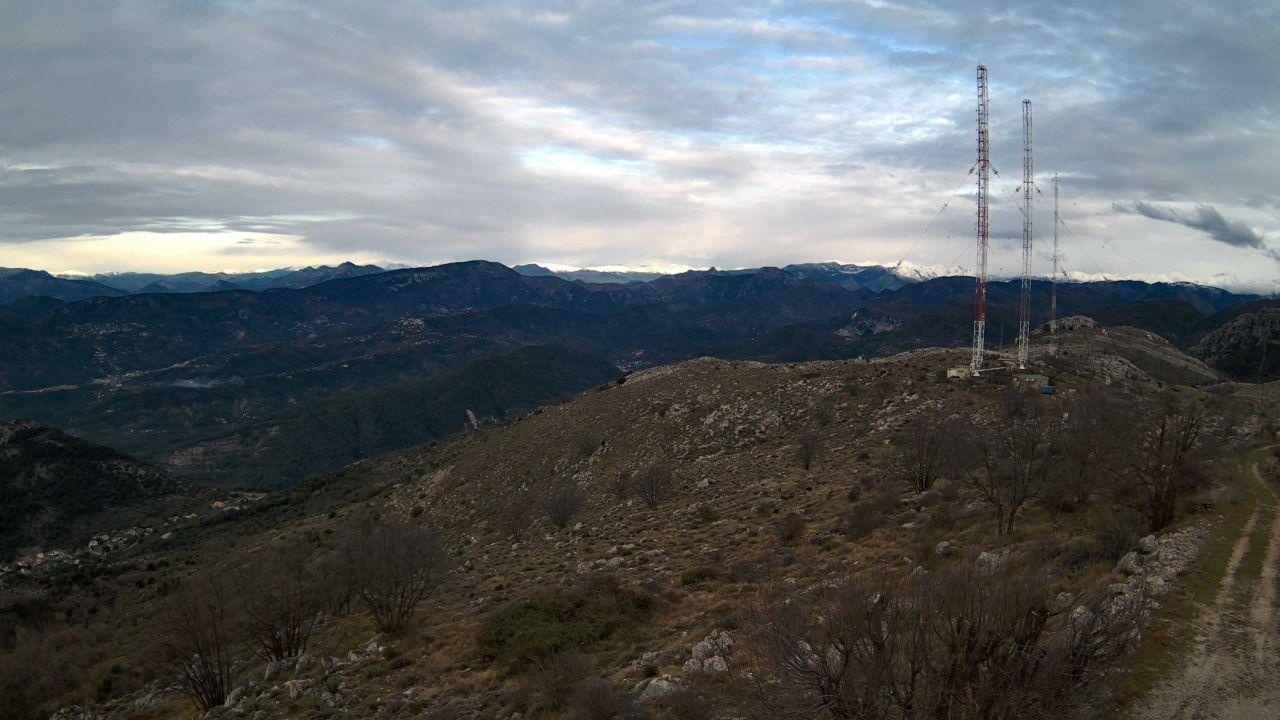
Fire: no
Smoke: yes